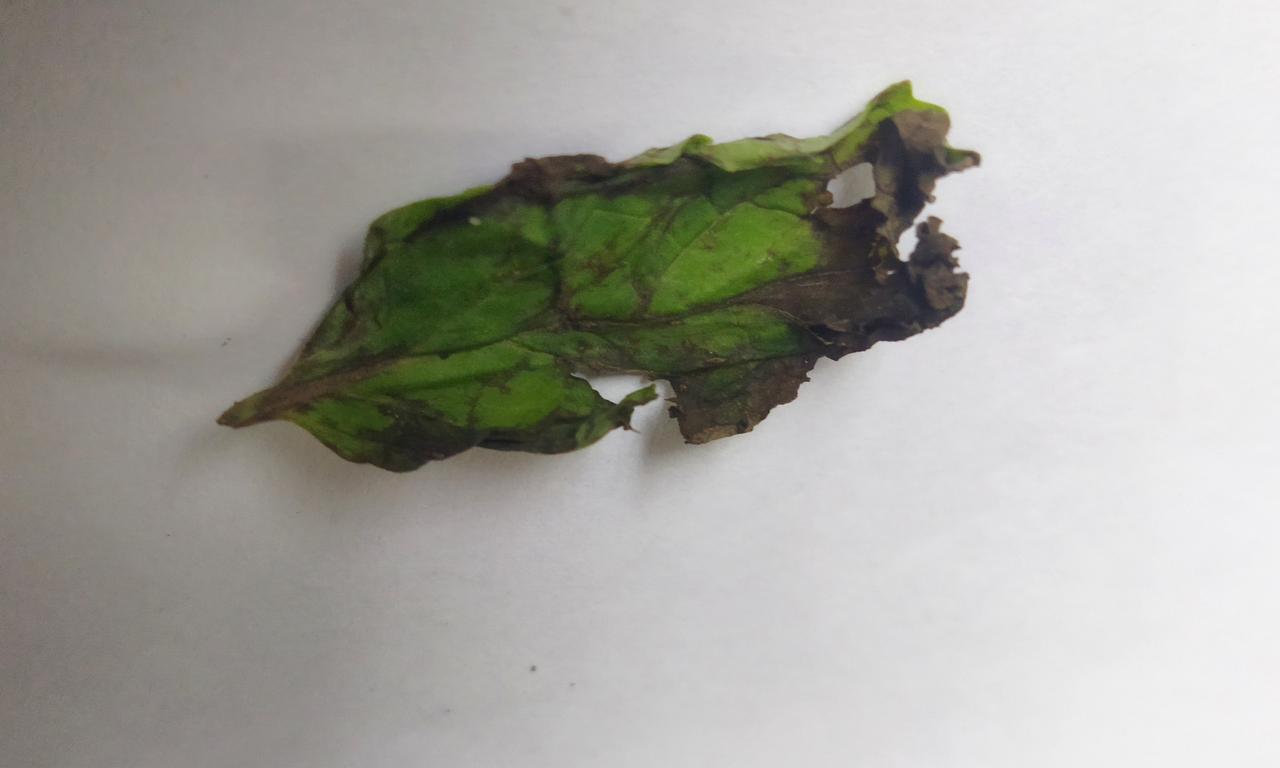
Label: Spoiled